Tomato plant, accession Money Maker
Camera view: horizontal (90 deg, fisheye); turntable rotation: 180 degrees
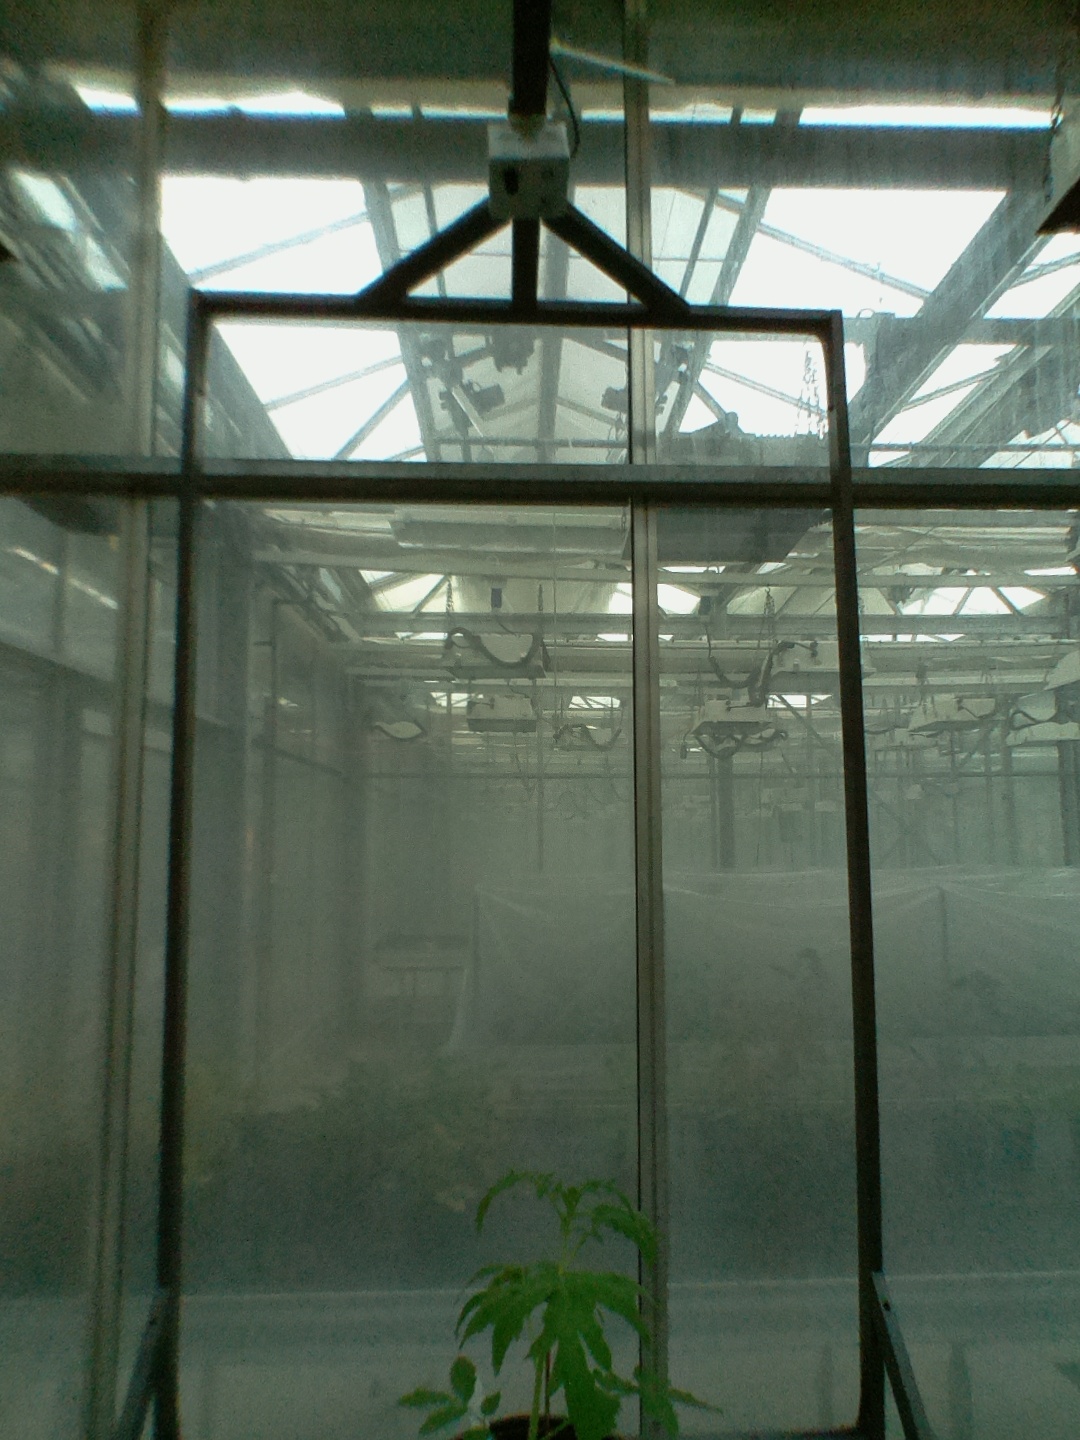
BBCH growth stage 13: 6 of true leaves visible